Christchurch

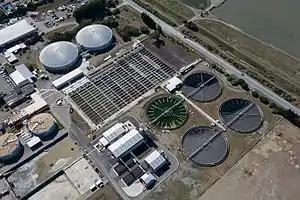
Christchurch Wastewater Treatment Plant after the 2011 earthquake

The agricultural industry was originally the economic core of Christchurch. Its surrounding farming countryside was originally the basis of its industry, part of the original "package" sold to New Zealand immigrants. PGG Wrightson, New Zealand's leading agribusiness, is based in Christchurch. Its local roots go back to Pyne Gould Guinness, an old stock and station agency serving the South Island.